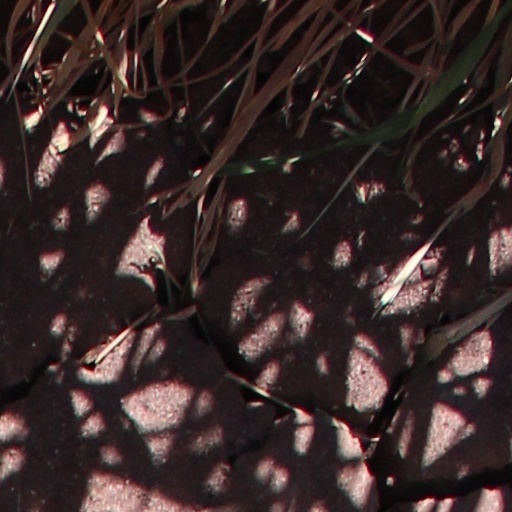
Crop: wheat